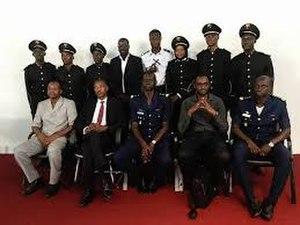
L'École polytechnique de Thiès, connue sous le sigle EPT, est une grande école d'ingénieurs implantée au Sénégal. Créée en 1973 par Léopold Sédar Senghor, Polytechnique Thiès forme des ingénieurs en Afrique de l'Ouest dans les domaines du génie civil, du génie électromécanique et du génie informatique et télécommunications.